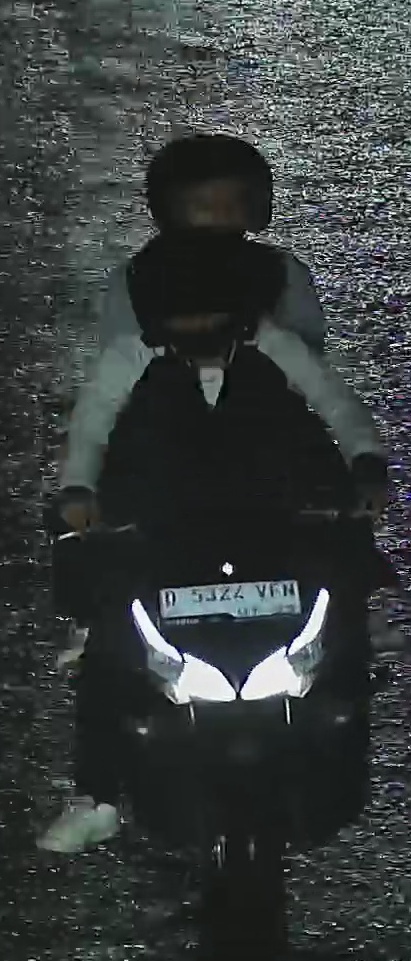
person-with-helmet: 2
person-without-helmet: 0